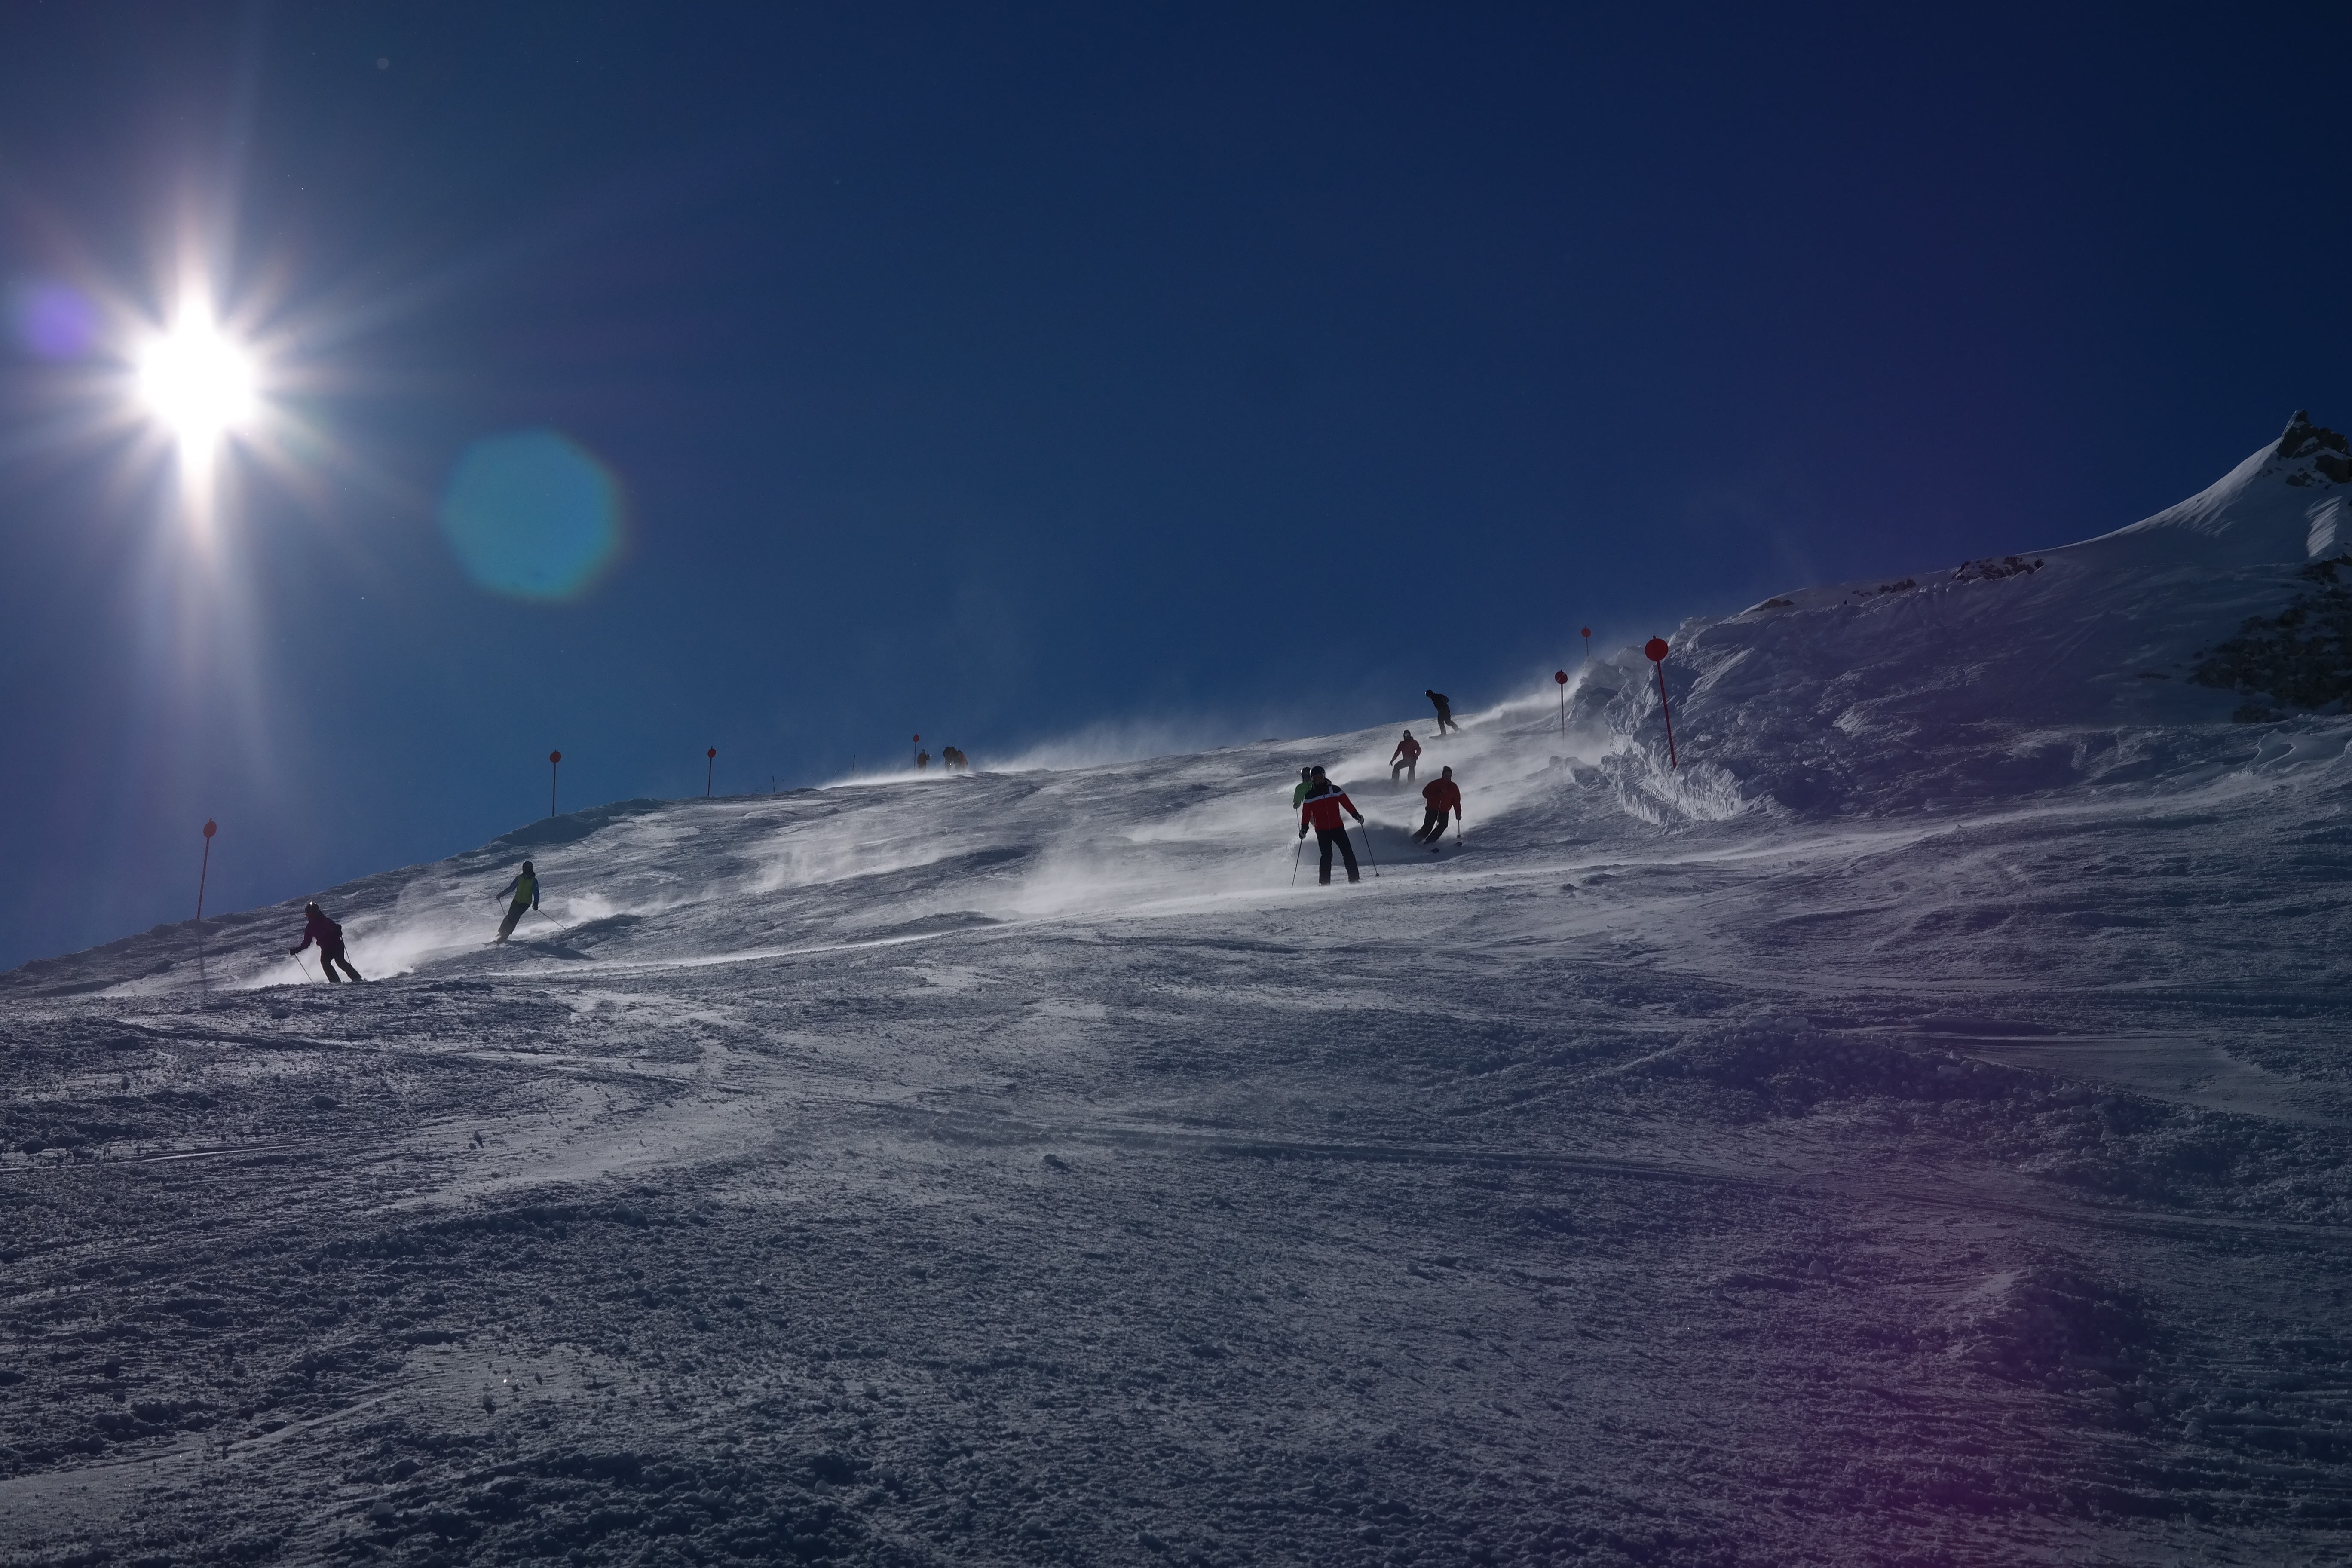
mountain, snow, winter, wave, snowboard, extreme sport, skiing, sports equipment, winter sport, sports, mountains, ski, runway, wintry, piste, ski area, ski touring, mountain peaks, arlberg, ski mountaineering, ski equipment, alpine skiing, atmosphere of earth, geological phenomenon